Bill McKibben

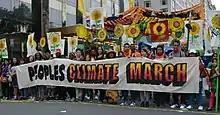
The People's Climate March 2014

On May 21, 2014, McKibben published an article on the website of "Rolling Stone" magazine (later appearing in the magazine's print issue of June 5), titled "A Call to Arms", which invited readers to a major climate march (later dubbed the People's Climate March) in New York City on the weekend of September 20–21, as part of the People's Climate Movement. In the article, McKibben calls climate change "the biggest crisis our civilization has ever faced", and predicts that the march will be "the largest demonstration yet of human resolve in the face of climate change".